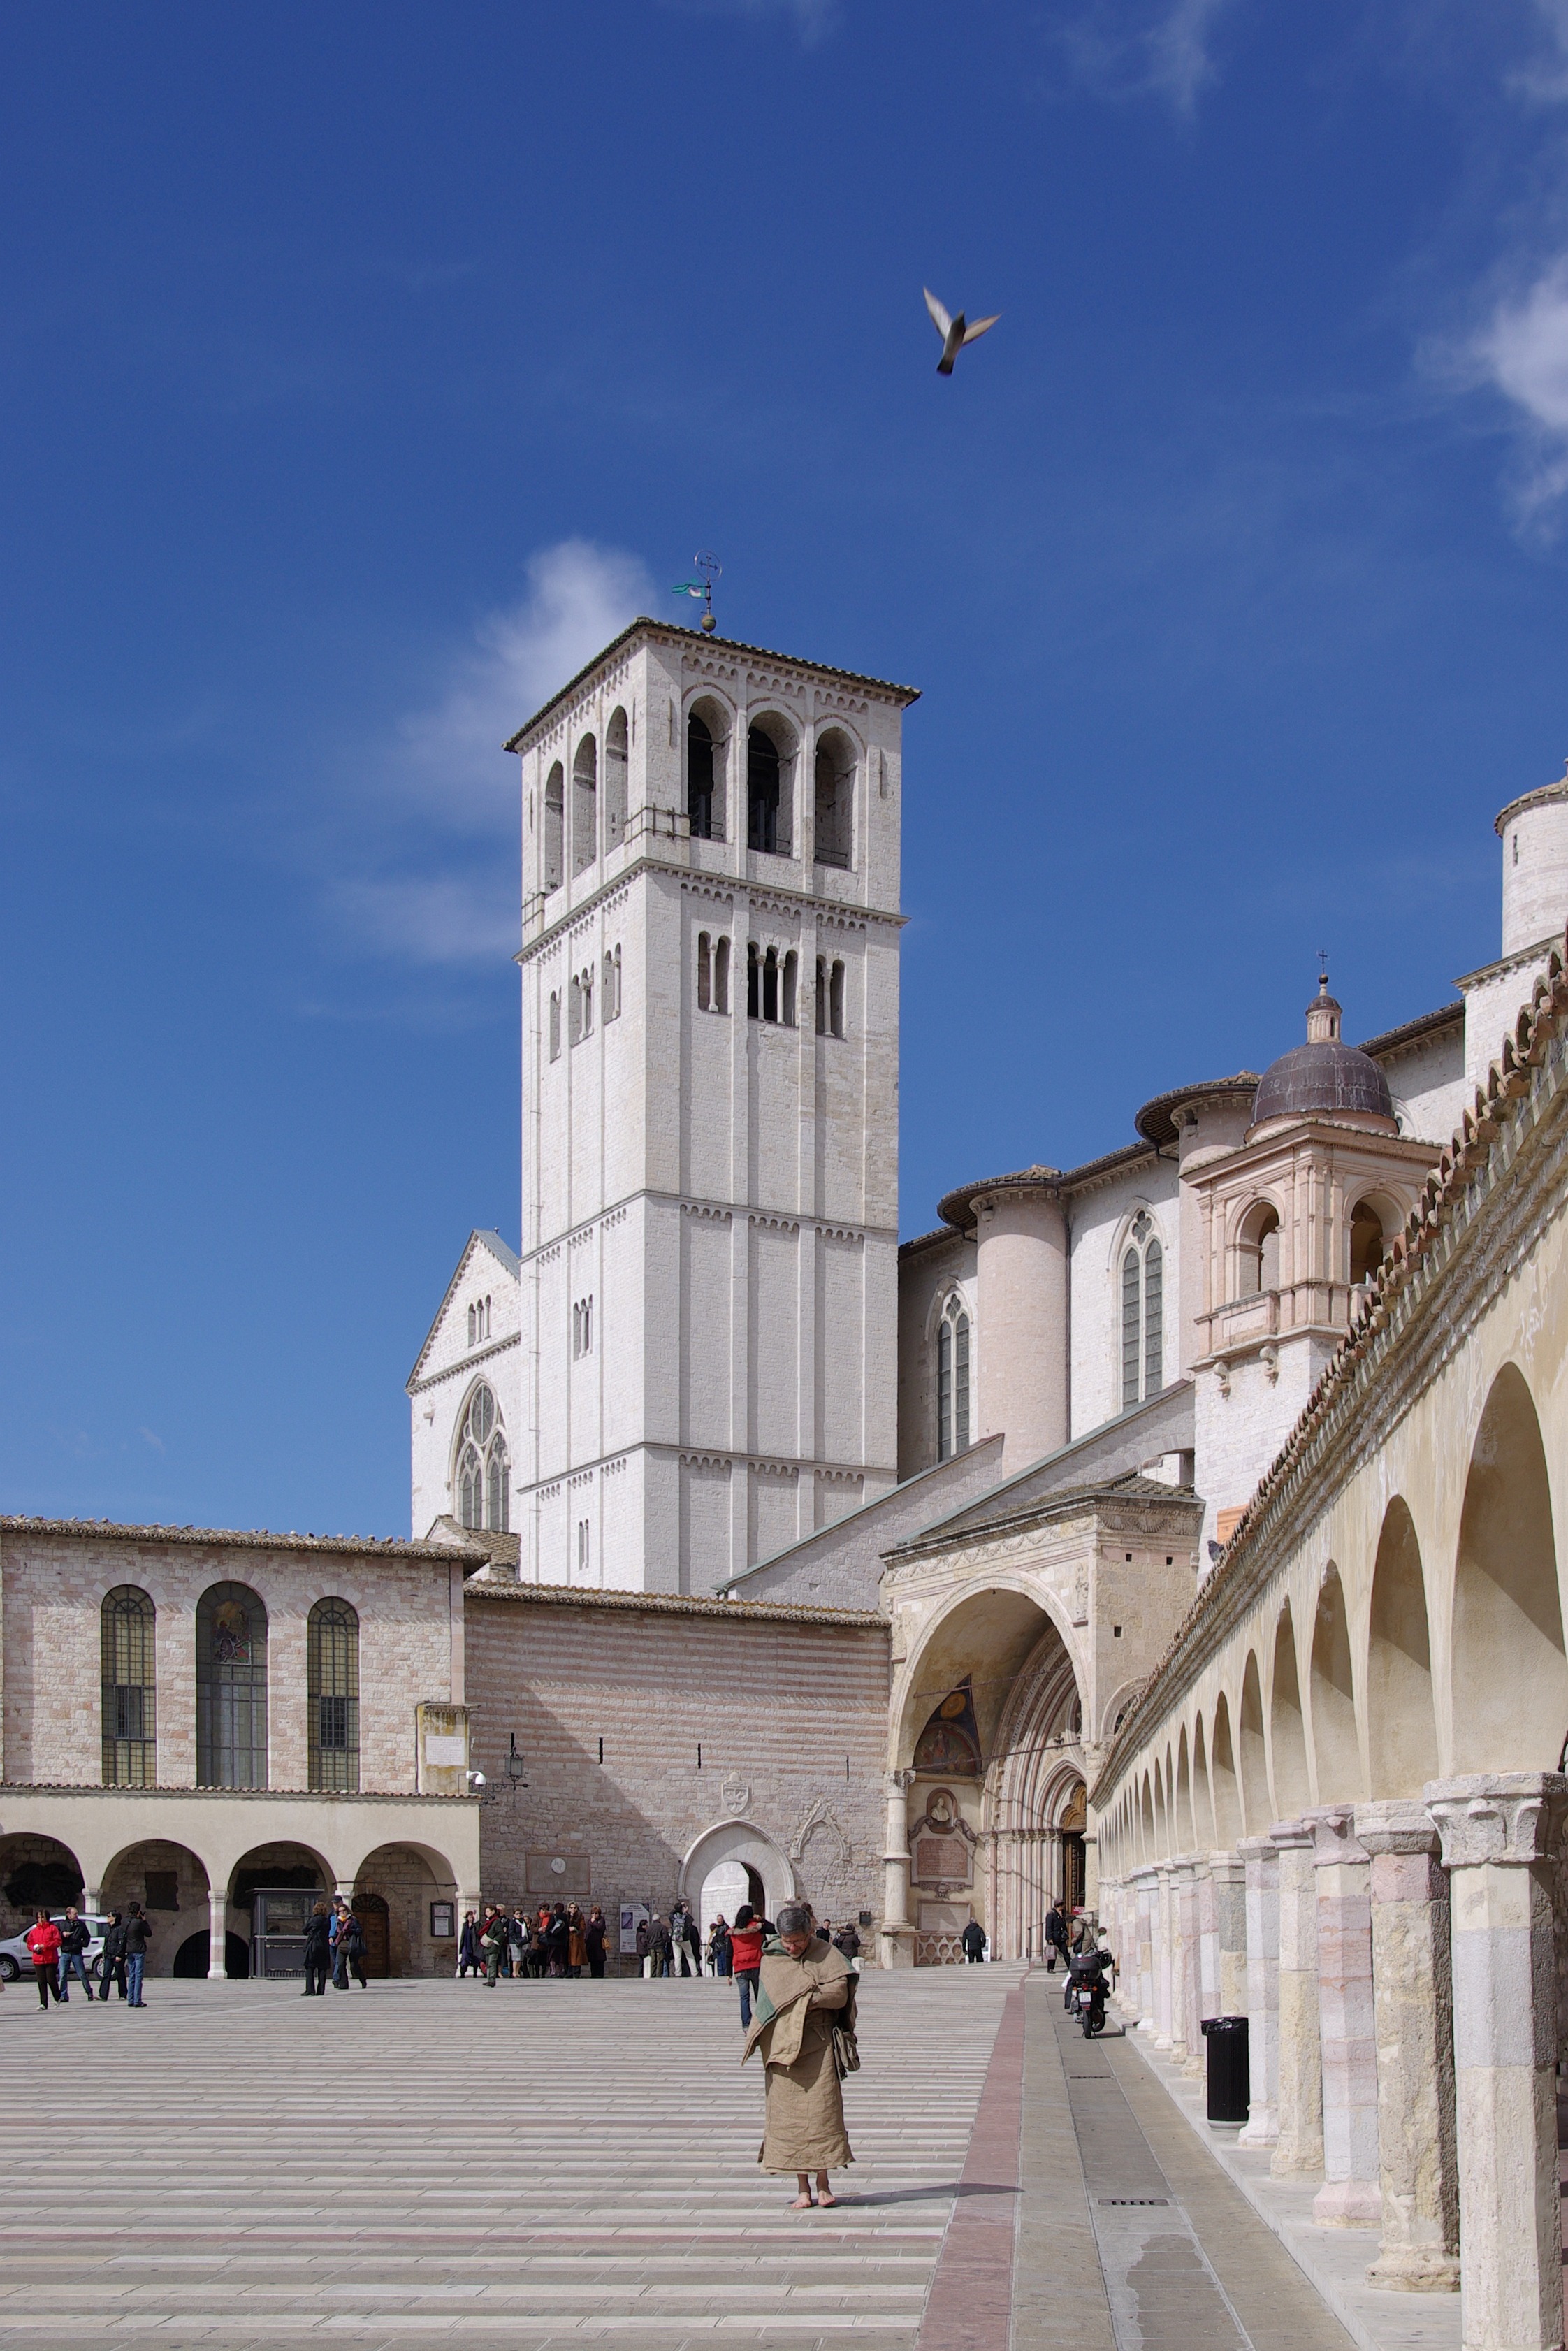
architecture, building, city, monument, tower, religion, landmark, italy, church, cathedral, tourism, place of worship, catholic, faith, town square, renaissance, basilica, house of worship, assisi, human settlement, basilica of san francesco, basilica maior